Togakushi, Nagano

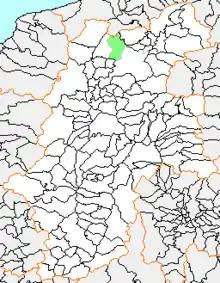
Location of Togakushi in Nagano Prefecture

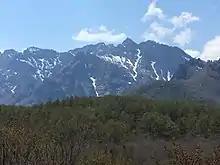
Mount Togakushi in Nagano City

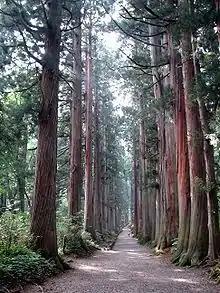
17th century-planted cedar tree-lined path to Togakushi shrine

Part of Togakushi is located in Myōkō-Togakushi Renzan National Park, and includes Mount Takatsuma (2353m), the highest peak in the Togakushi Mountain Range and one of the 100 Famous Japanese Mountains, and Mount Togakushi (1904m), one of the 200 most famous mountains in Japan (日本に百名山), and one of the 100 most famous mountains in Nagano (信州百名山). One of Japan's largest campgrounds is found in Togakushi.